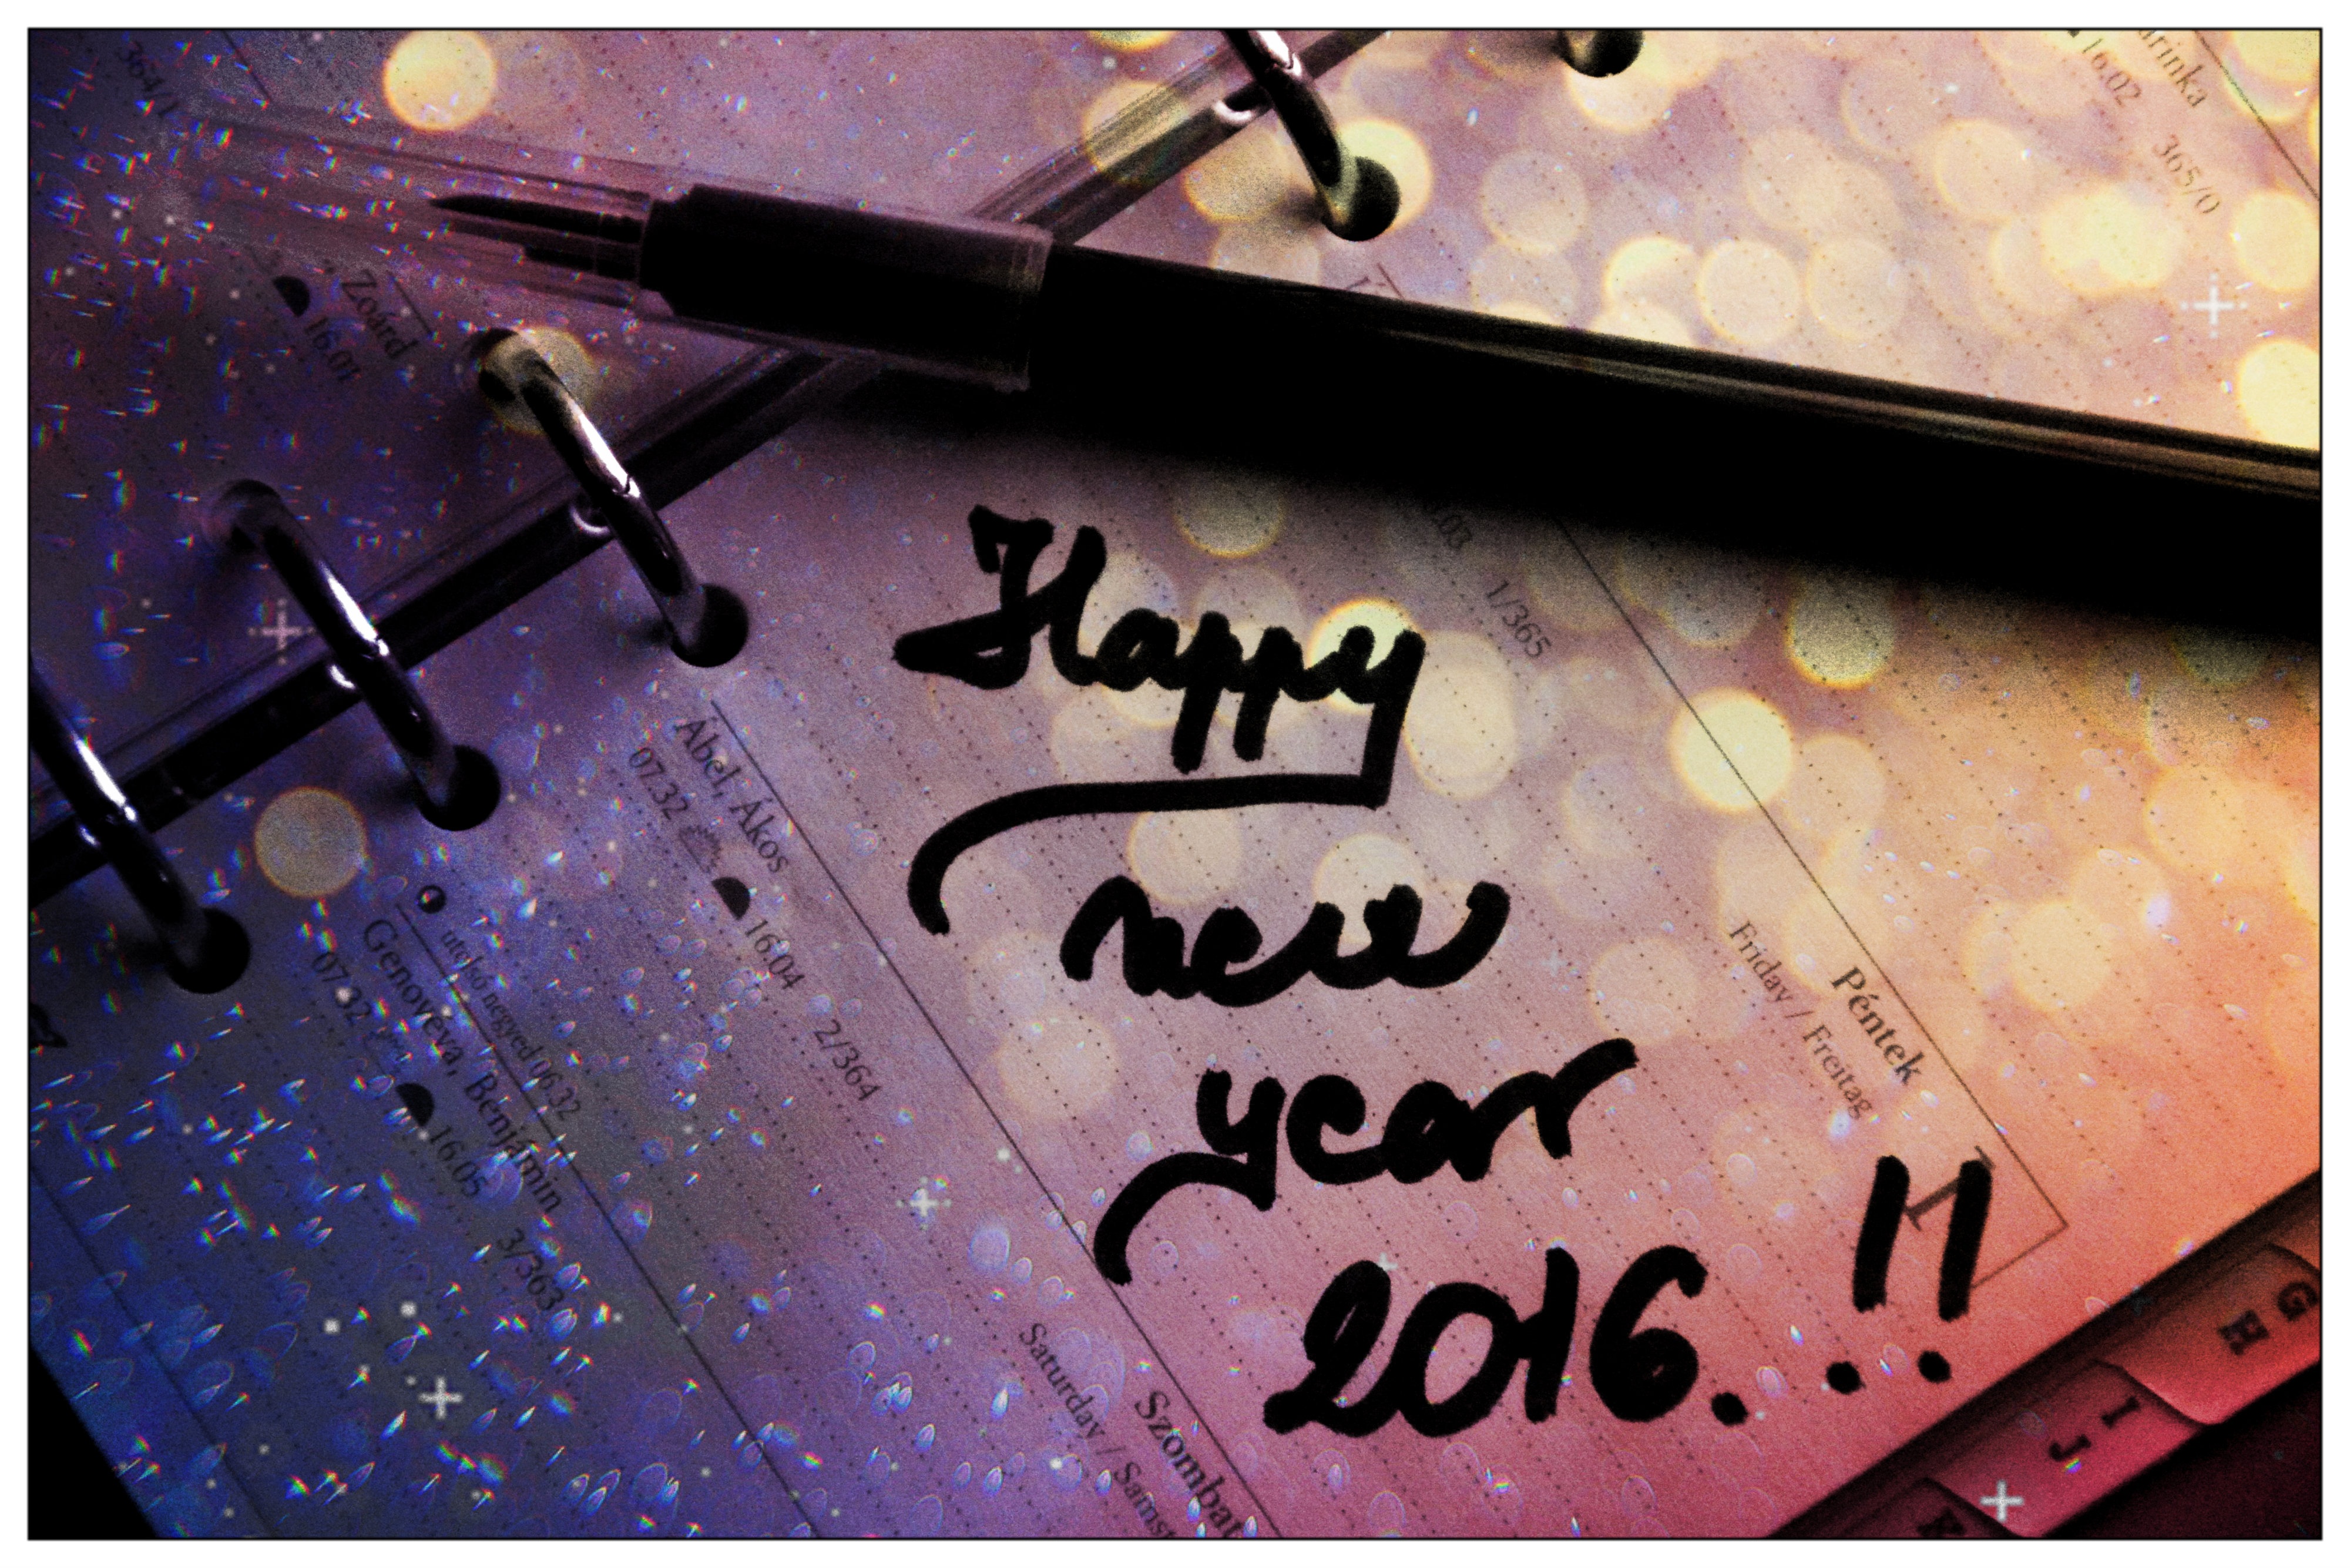
holiday, brand, font, calligraphy, new beginning, happy new year